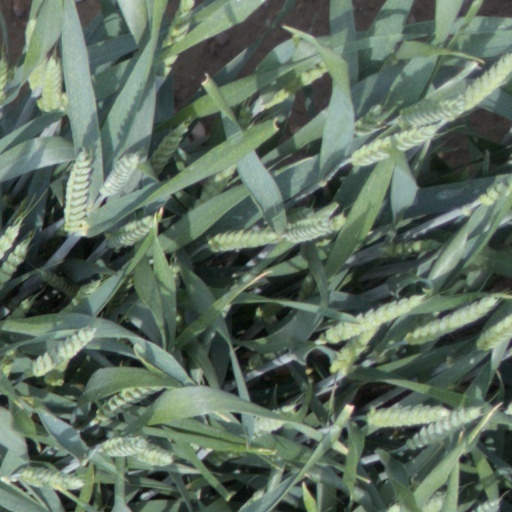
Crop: wheat